List of poisonous plants

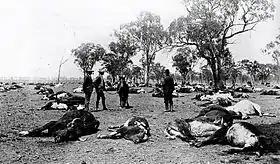
Australia, 1907: Cattlemen survey 700 cattle that were killed overnight by poisonous plants

Plants that cause illness or death after consuming them are referred to as poisonous plants. The toxins in poisonous plants affect herbivores, and deter them from consuming the plants. Plants cannot move to escape their predators, so they must have other means of protecting themselves from herbivorous animals. Some plants have physical defenses such as thorns, spines and prickles, but by far the most common type of protection is chemical.